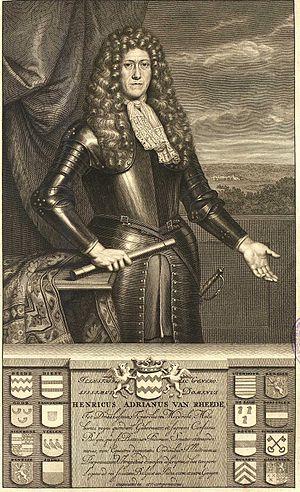
Hendrik Adriaan van Rheede tot Drakenstein est un explorateur, botaniste et administrateur colonial néerlandais.